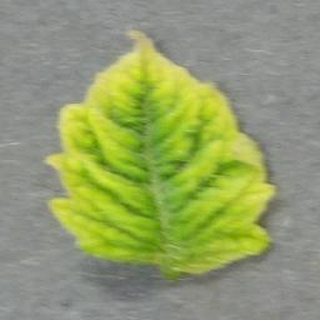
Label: tomato_yellow_leaf_curl_virus